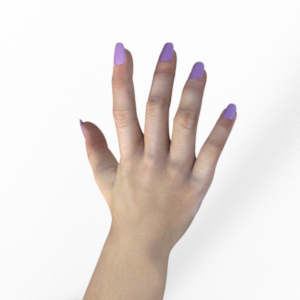
Label: paper